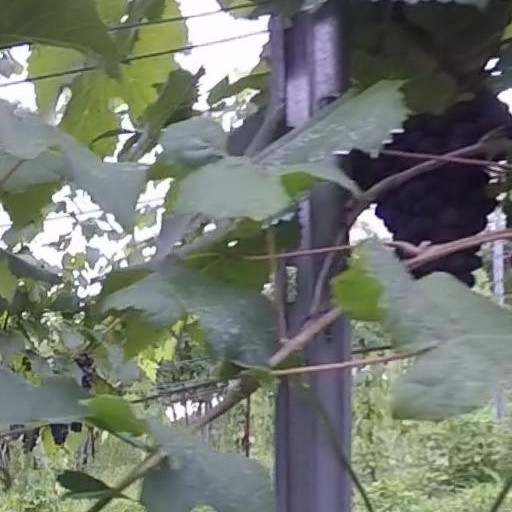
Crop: grape